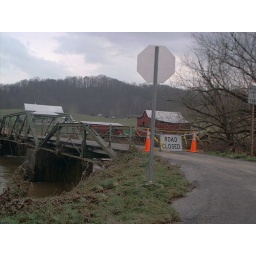
The flood damaged the bridge on the back road near Hiltons; the bridge was replaced